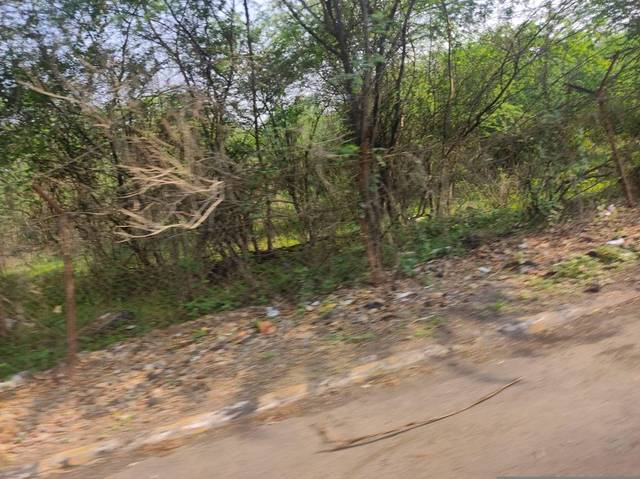
Region: India
Coordinates: 18.555, 73.86